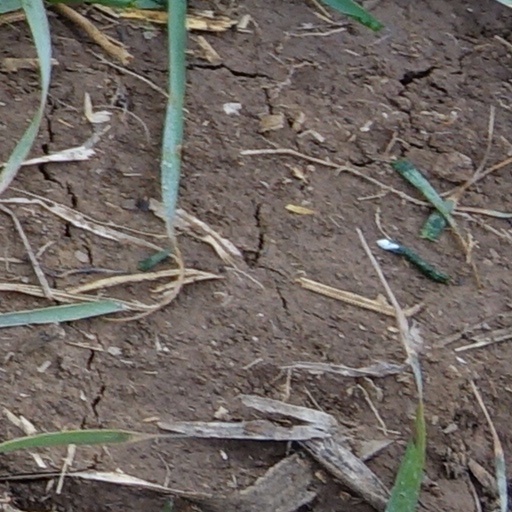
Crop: wheat